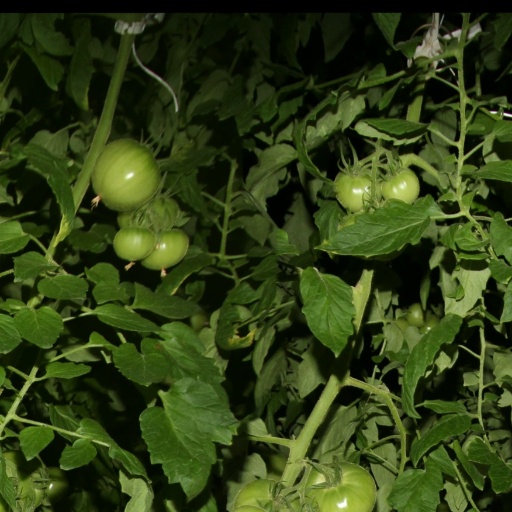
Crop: tomato